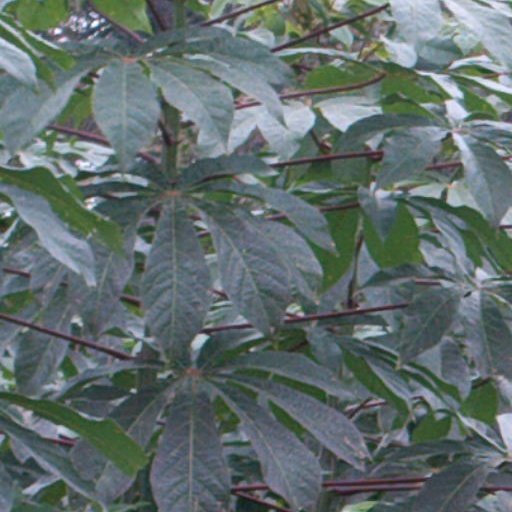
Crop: cassava